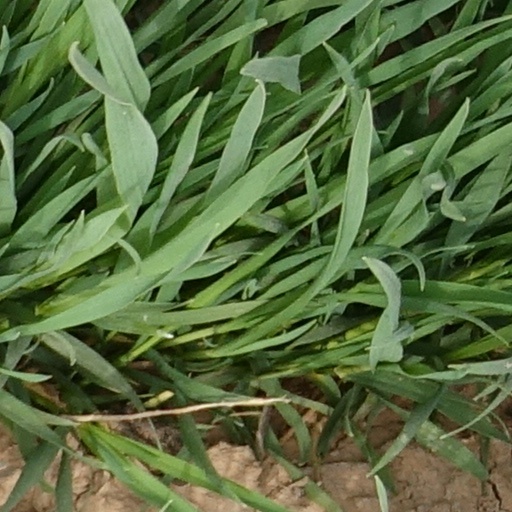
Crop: wheat